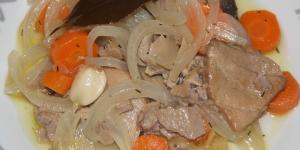
atun fresco en escabeche